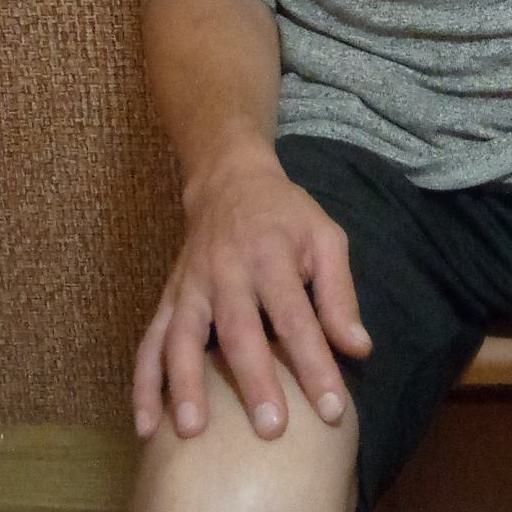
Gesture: no_gesture